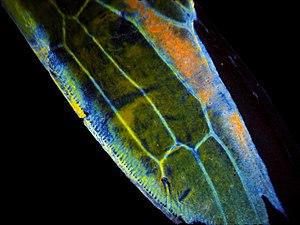
Coléoptère, microscopie sur fond noir
La chitine est une molécule de la famille des glucides, et de formule ₙ. La chitine est un polysaccharide azoté issu de la polymérisation de N-acétylglucosamine liés entre eux par une liaison osidique du type β-1,4.